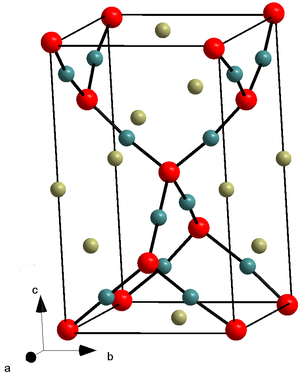
L'oxyde de manganèse(II, III) est un composé inorganique de formule Mn₃O₄. C'est un oxyde dans lequel le manganèse est présent sous deux états d'oxydations, +2 et +3, ce qui fait que la formule MnO.Mn₂O₃ est parfois utilisée pour le décrire. Il se présente sous la forme d'une poudre brunâtre à noire, et est présent dans la nature sous la forme d'un minéral, l'hausmannite.